Atlas Shrugged: Part I

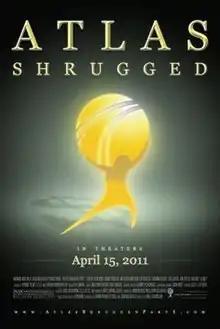
Theatrical release poster

Atlas Shrugged: Part I (referred to onscreen as simply Atlas Shrugged) is a 2011 American political science fiction drama film directed by Paul Johansson. An adaptation of part of the philosopher Ayn Rand's 1957 novel of the same name, the film is the first in a trilogy encompassing the entire book. After various treatments and proposals floundered for nearly 40 years, investor John Aglialoro initiated production in June 2010. The film was directed by Paul Johansson and stars Taylor Schilling as Dagny Taggart and Grant Bowler as Hank Rearden.